Cubism

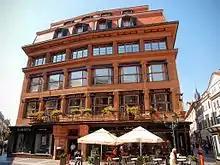

At the of the same year, in addition to the Indépendants group of "Salle 41", were exhibited works by André Lhote, Marcel Duchamp, Jacques Villon, Roger de La Fresnaye, André Dunoyer de Segonzac and František Kupka. The exhibition was reviewed in the October 8, 1911 issue of "The New York Times". This article was published a year after Gelett Burgess' "The Wild Men of Paris", and two years prior to the Armory Show, which introduced astonished Americans, accustomed to realistic art, to the experimental styles of the European avant garde, including Fauvism, Cubism, and Futurism. The 1911 "New York Times" article portrayed works by Picasso, Matisse, Derain, Metzinger and others dated before 1909; not exhibited at the 1911 Salon. The article was titled "The "Cubists" Dominate Paris' Fall Salon" and subtitled "Eccentric School of Painting Increases Its Vogue in the Current Art Exhibition – What Its Followers Attempt to Do."